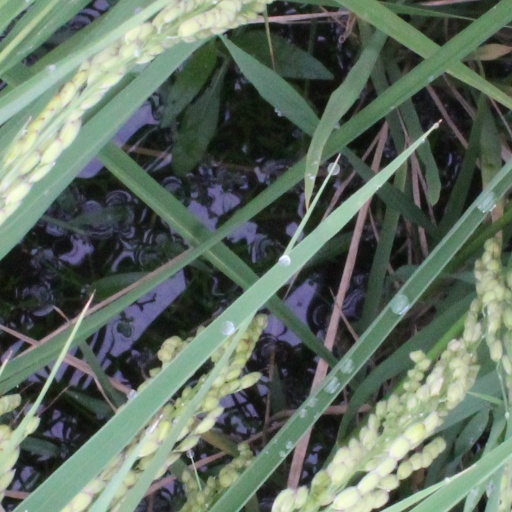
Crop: rice